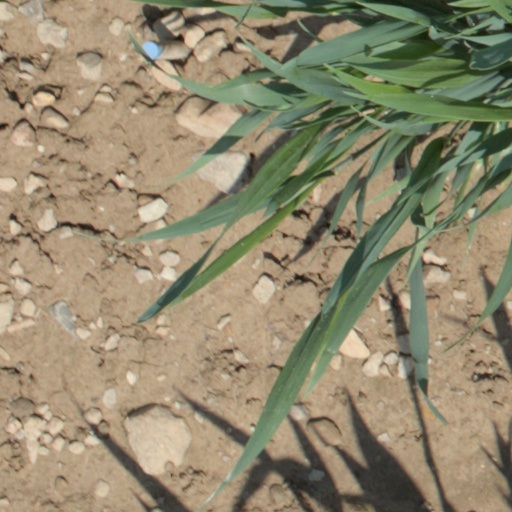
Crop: wheat